England national rugby union team

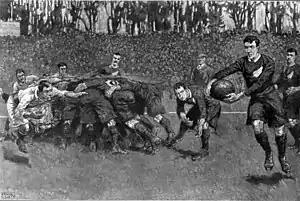
Illustration by Frank Gillett showing the England versus The Original All Blacks Test attended by a then-record crowd of at least 50,000. The New Zealanders won 15–0.

The year 1909 saw the opening of Twickenham Stadium as the RFU's new home, heralding a golden era for English rugby union. England's first international at Twickenham in 1910 brought them victory over Wales on their way to winning the International Championship (known from then as the Five Nations) for the first time since 1892. Although England did not retain the Five Nations title in 1911, they did share it (with Ireland) in 1912. England then achieved their first Five Nations Grand Slam in 1913, another in 1914, and a third in 1921 after the First World War. A further two consecutive Grand Slams followed for the England team in 1924 and 1925, this despite having started 1925 with an 17–11 loss to the "Invincibles" in front of 60,000 fans at Twickenham.